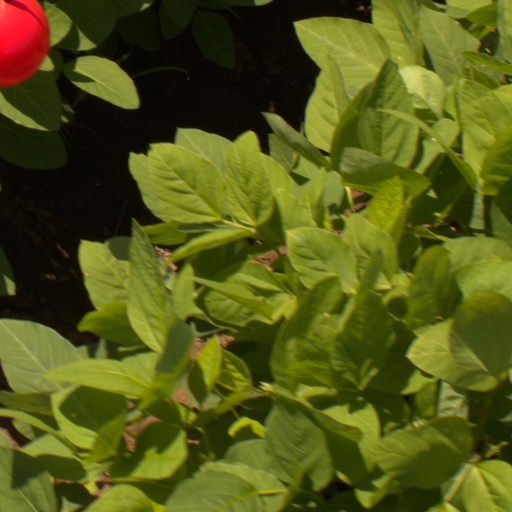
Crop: soybean